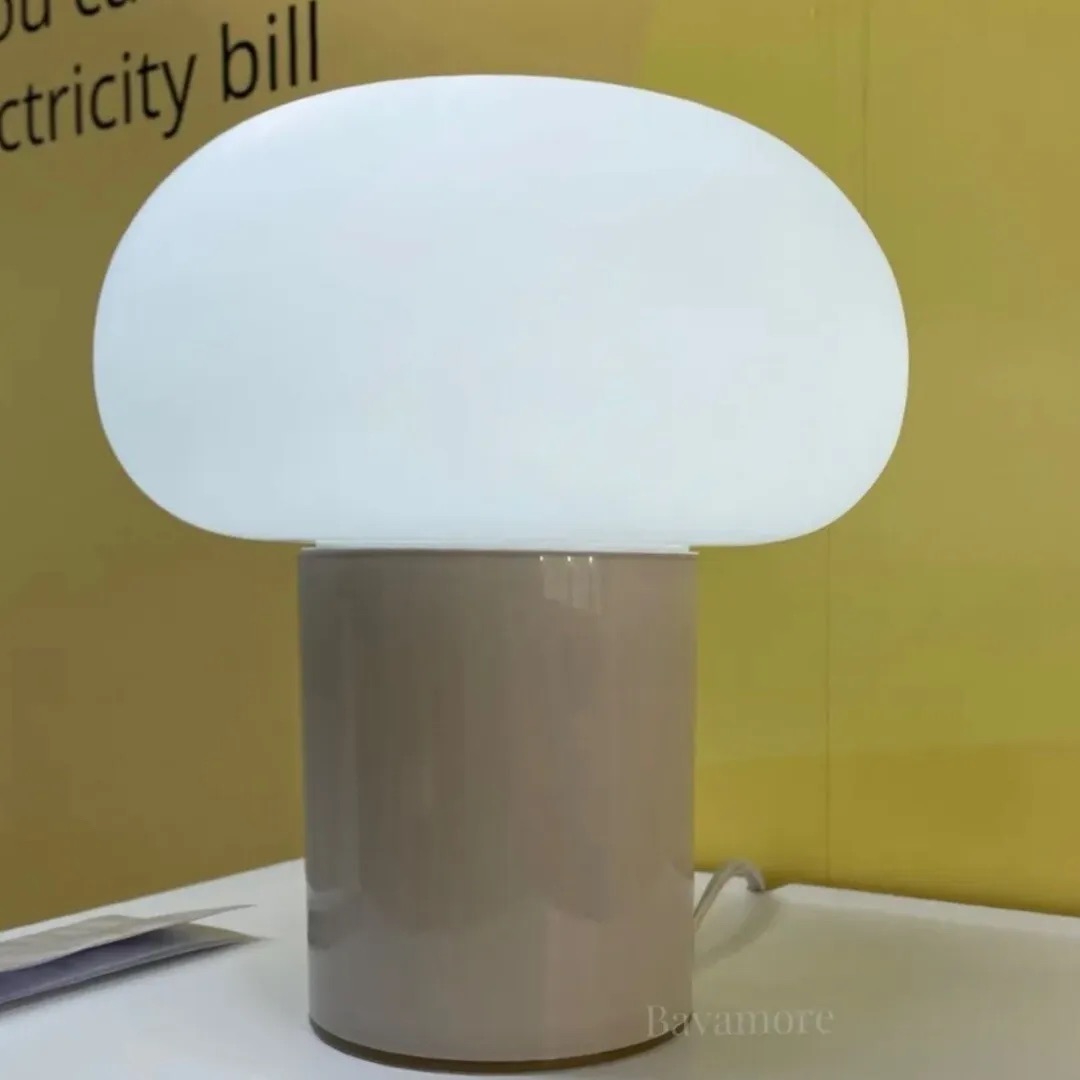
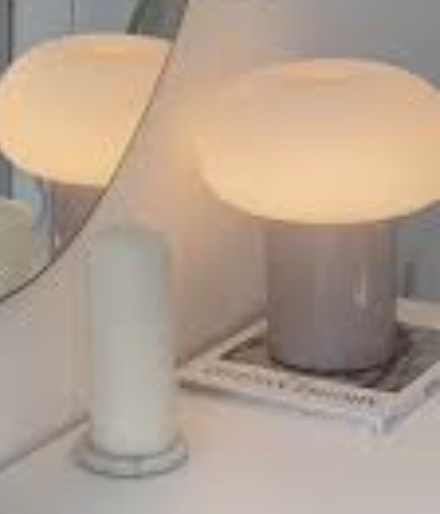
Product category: misc
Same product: yes